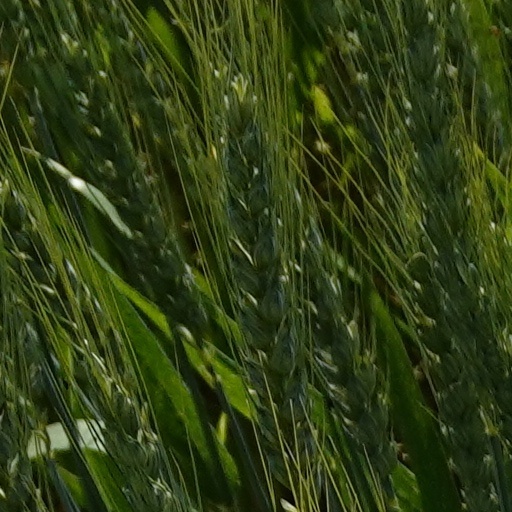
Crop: wheat